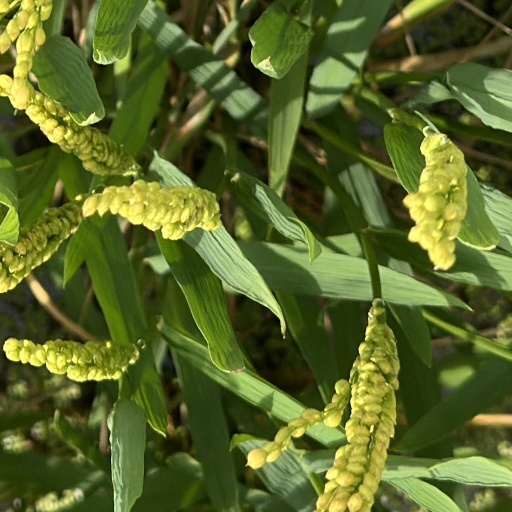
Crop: rice